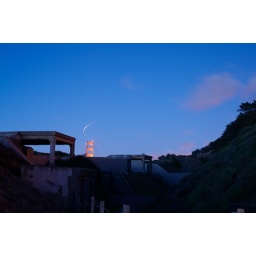
The bridge pilon has a halo.....or a jet flying over during a 30 second exposure